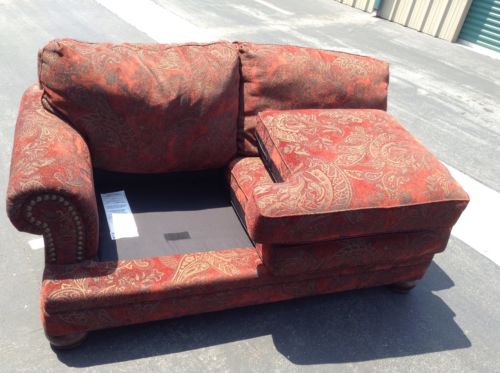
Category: sofa